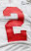
Number: 2